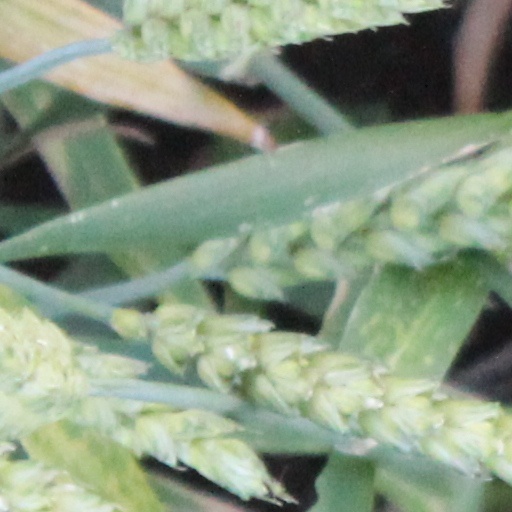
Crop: wheat